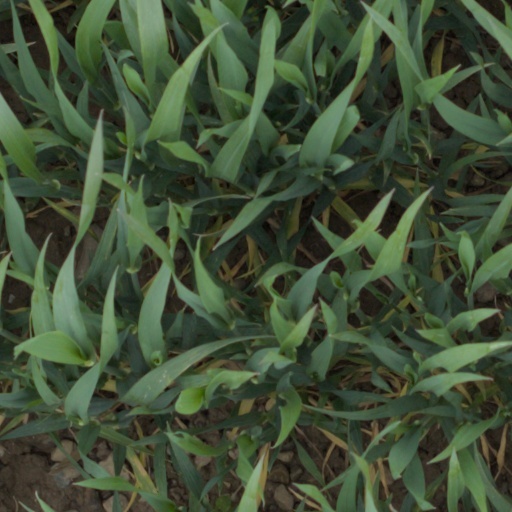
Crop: wheat